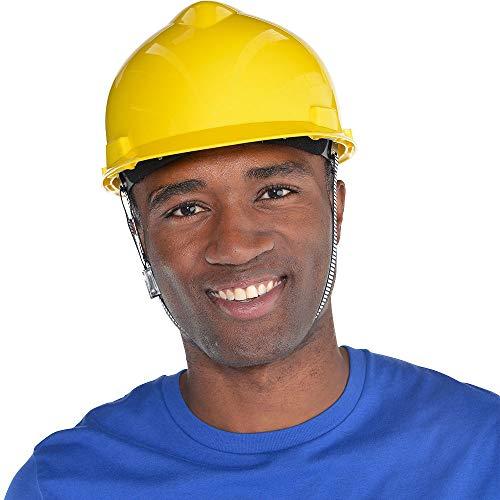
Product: AMSCAN Construction Hard Hat Halloween Costume Accessories, One Size
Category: Toys & Games | Dress Up & Pretend Play | Hats
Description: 1 Hat.
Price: $12.89
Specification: ProductDimensions:12x10x15.6inches|ItemWeight:1pounds|ShippingWeight:9.6ounces(Viewshippingratesandpolicies)|DomesticShipping:ItemcanbeshippedwithinU.S.|InternationalShipping:ThisitemcanbeshippedtoselectcountriesoutsideoftheU.S.LearnMore|ASIN:B077M31QML|Itemmodelnumber:845551|Manufacturerrecommendedage:4-12years